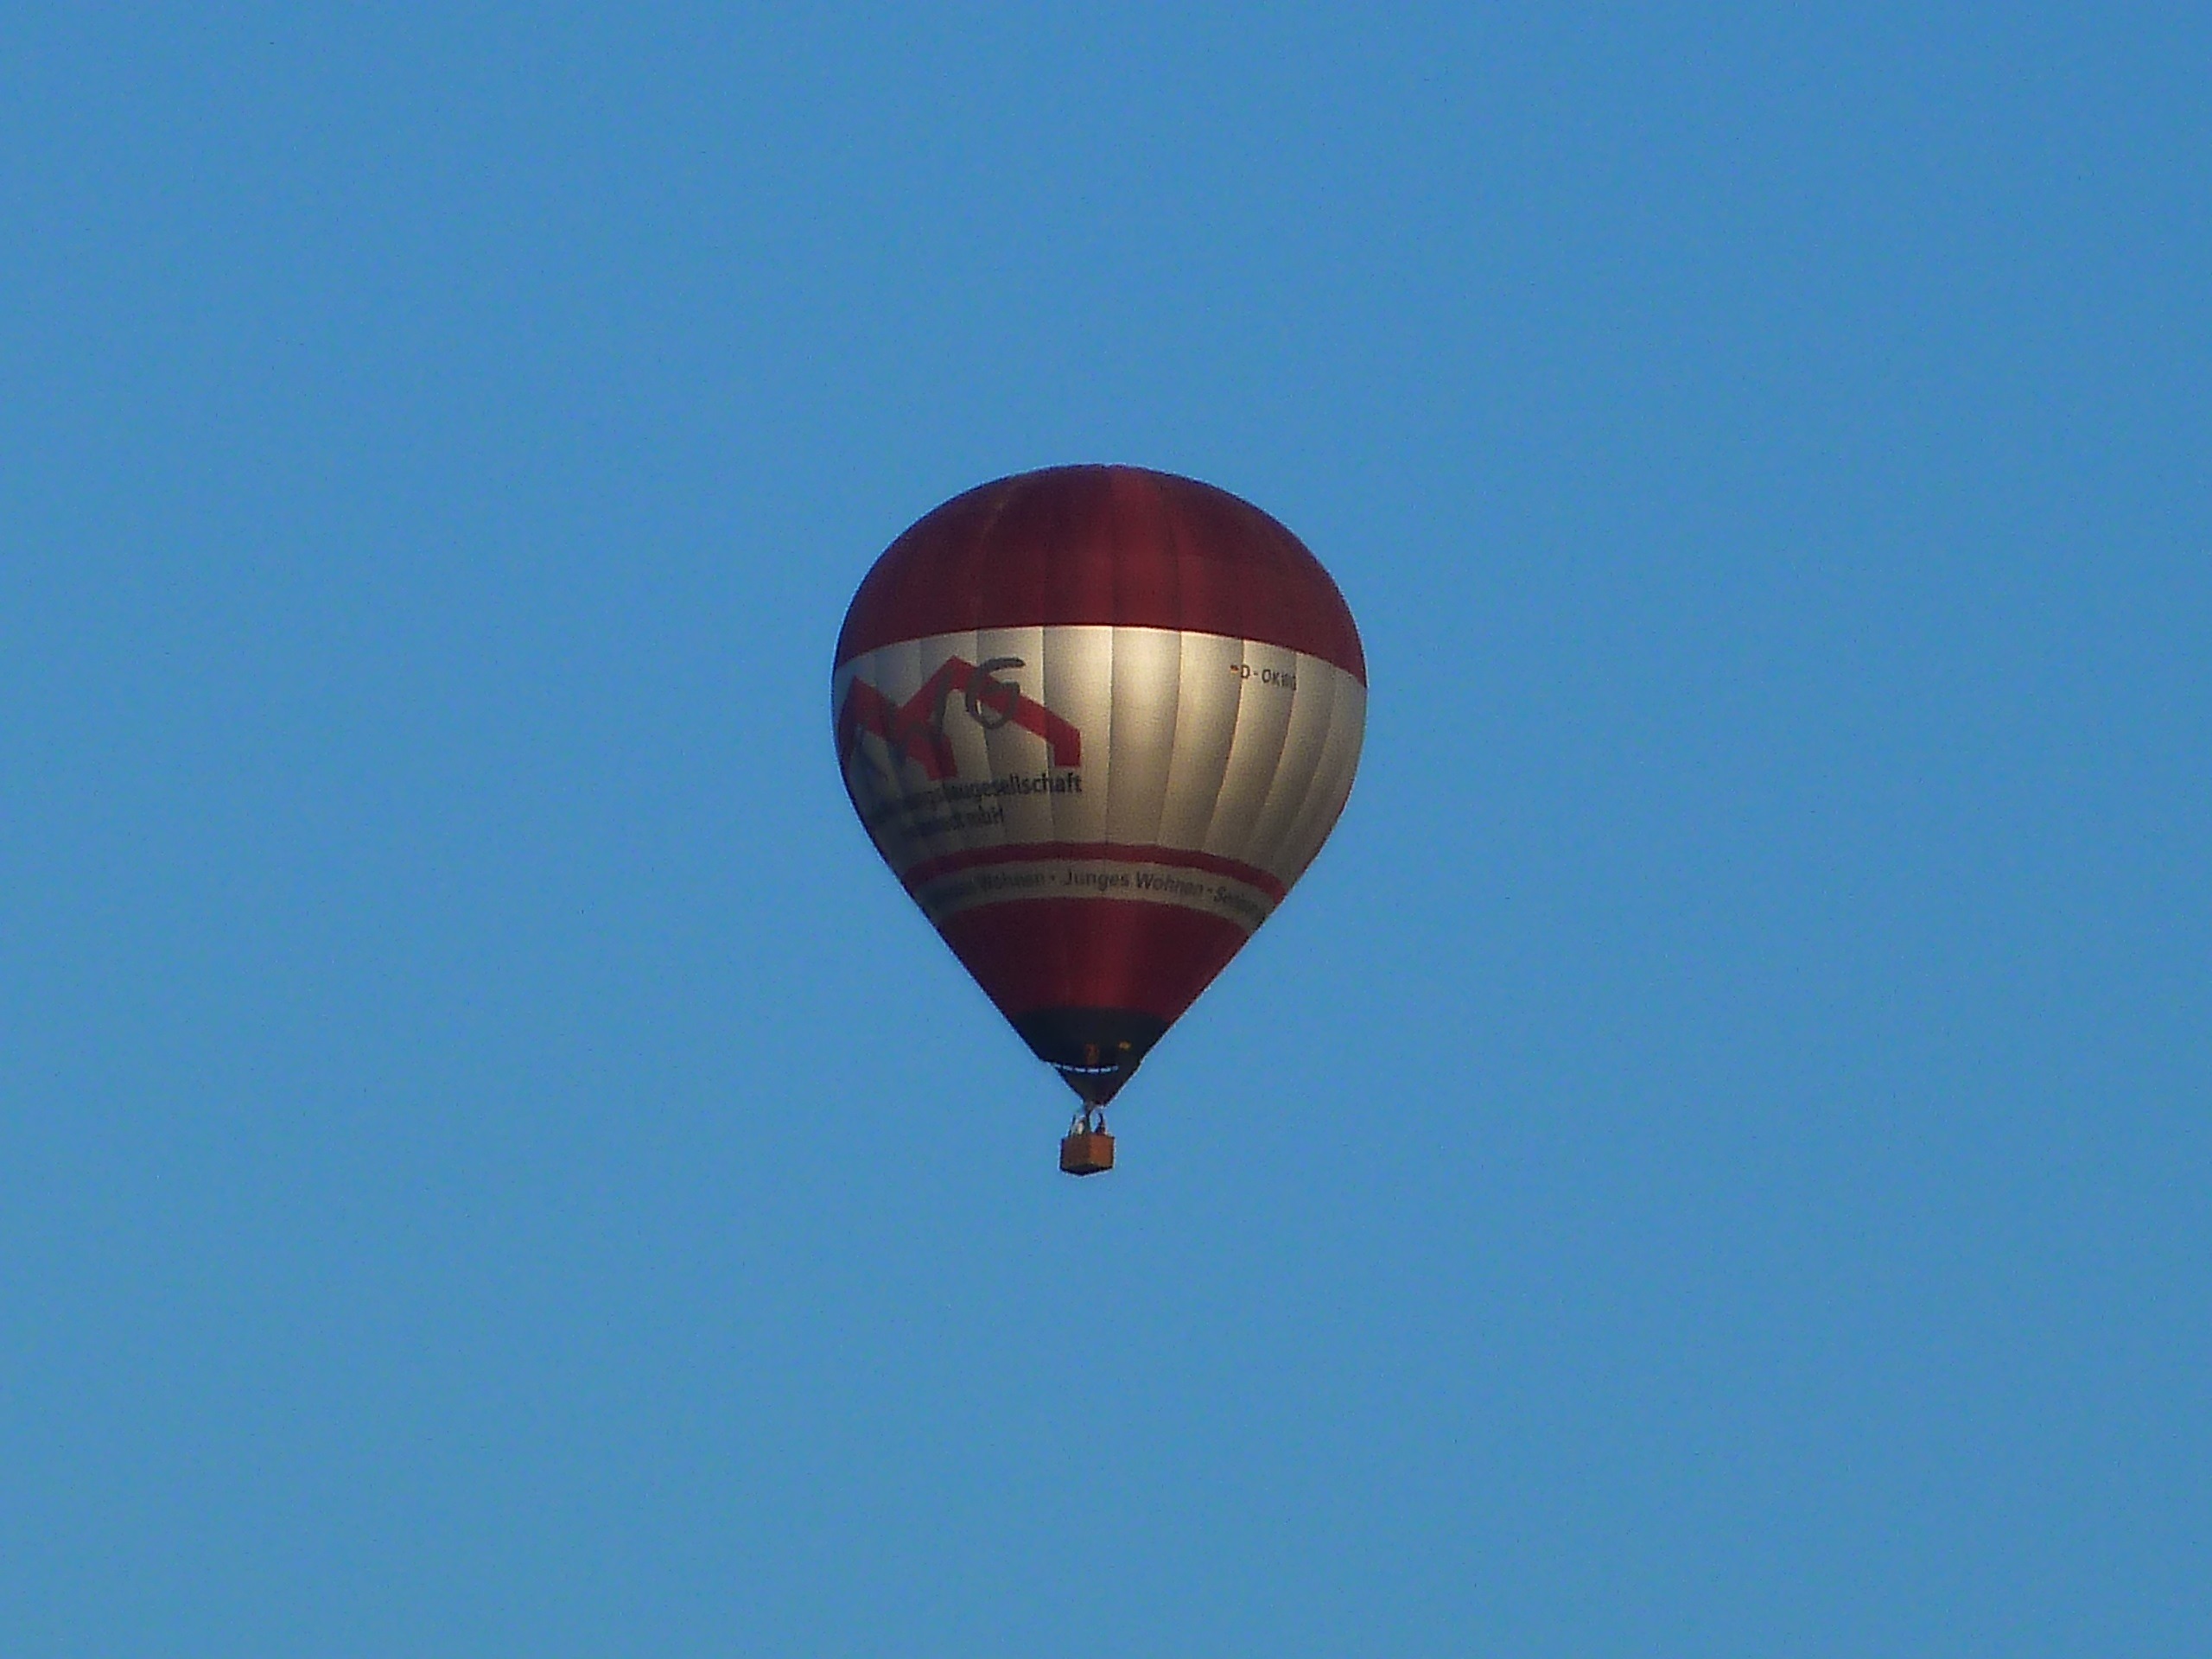
wing, balloon, hot air balloon, aircraft, vehicle, toy, hot air ballooning, captive balloon, atmosphere of earth